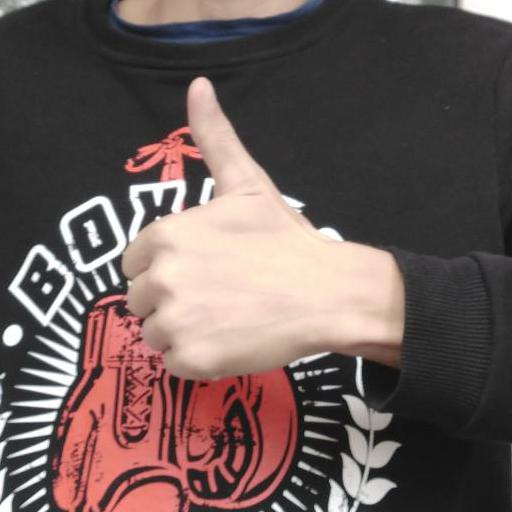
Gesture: like